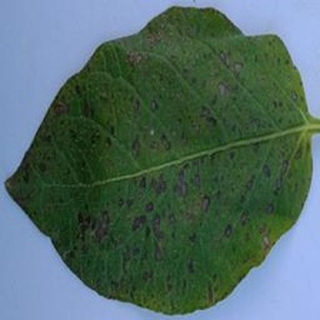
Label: potato_early_blight